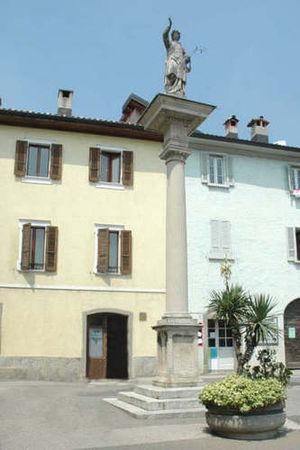
Cette liste présente les biens culturels d'importance nationale dans le canton du Tessin. Cette liste correspond à l'édition 2009 de l'Inventaire Suisse des biens culturels d'importance nationale pour le canton du Tessin. Il est trié par commune et inclus : 150 bâtiments séparés, 26 collections et 35 sites archéologiques.